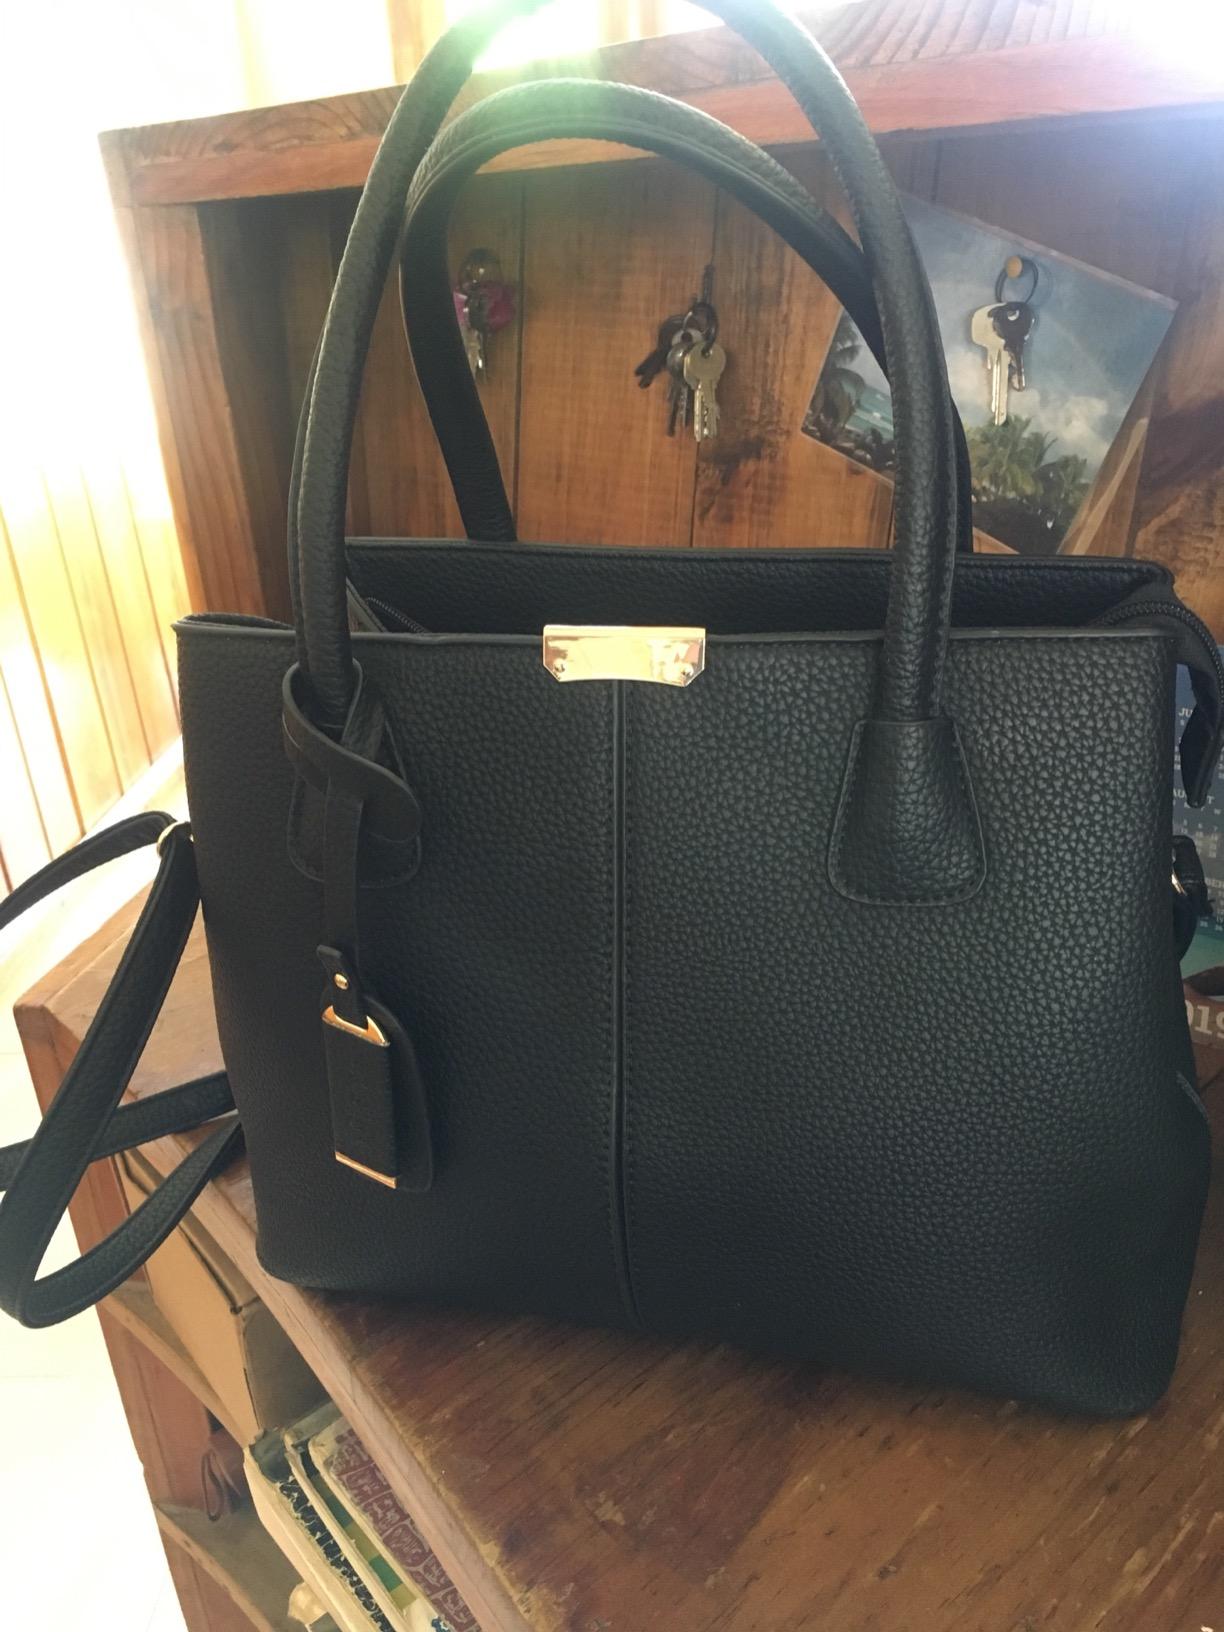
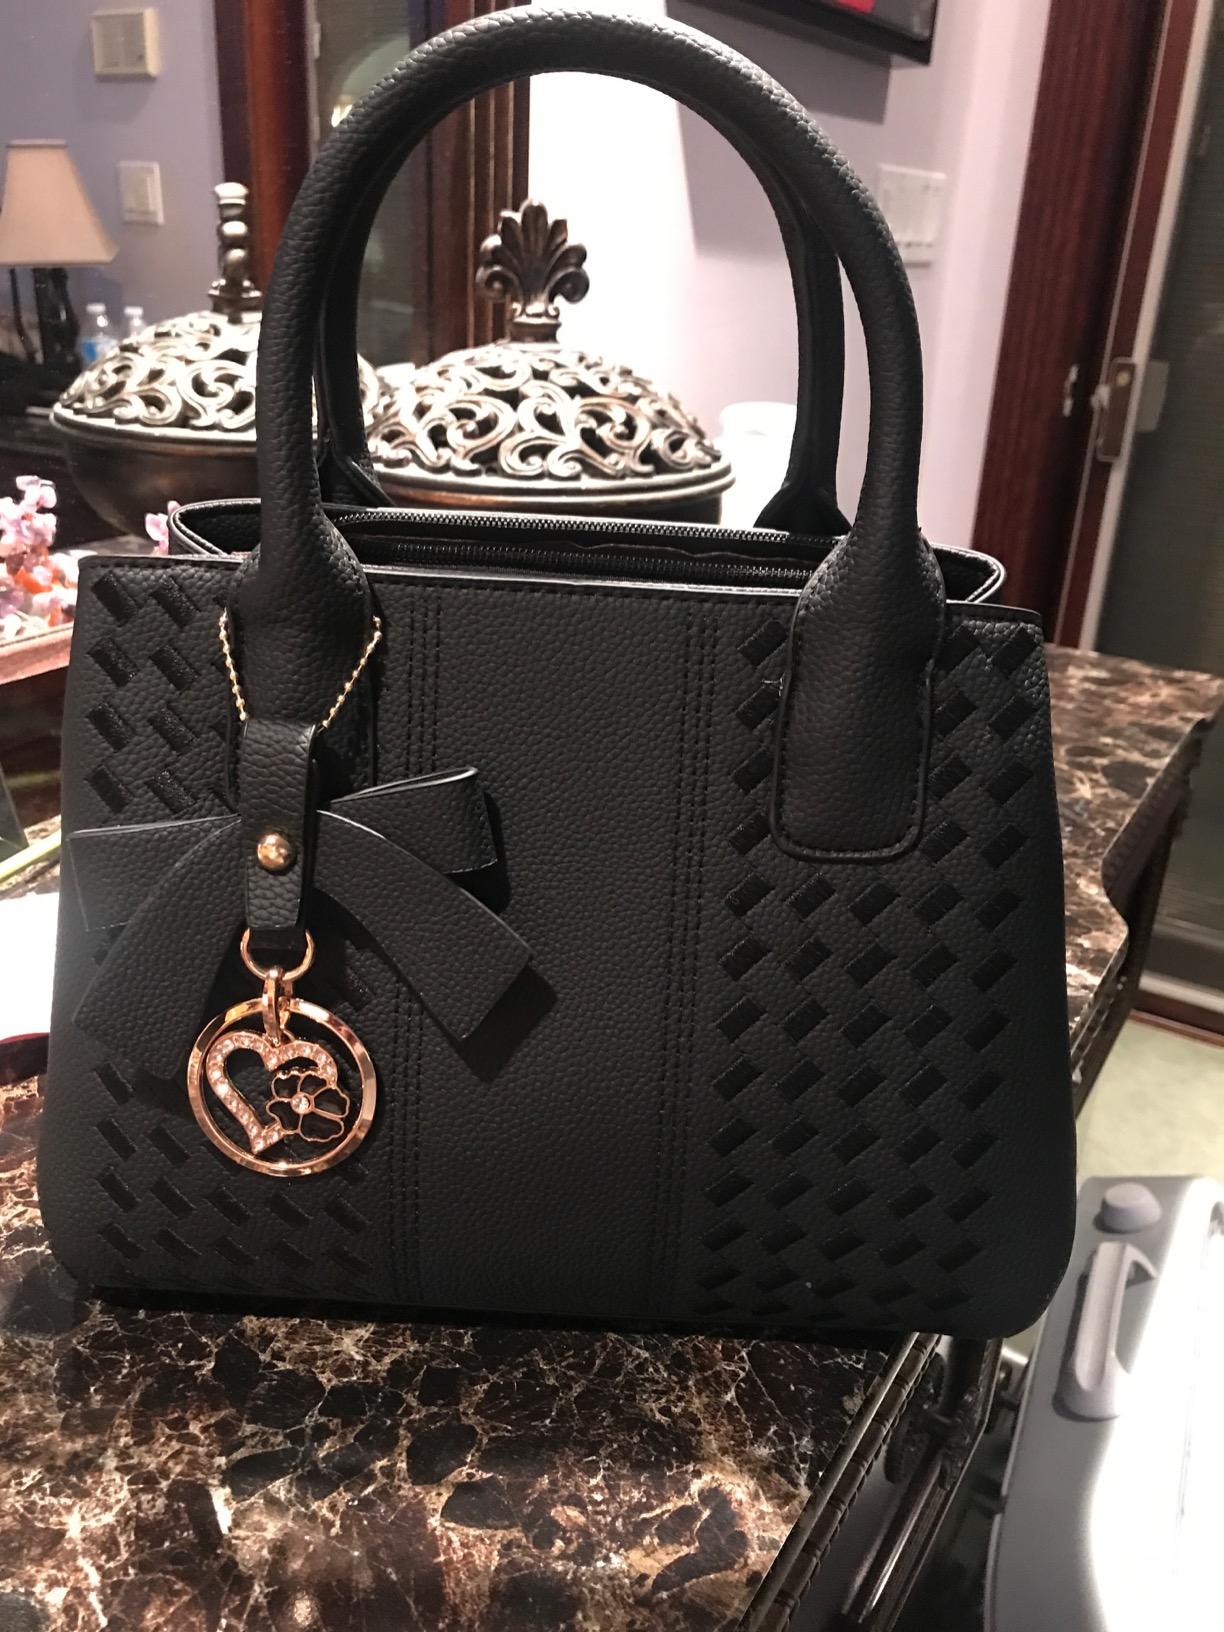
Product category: accessories_handbag
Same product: no